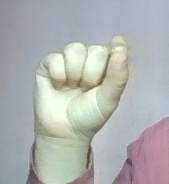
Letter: fa